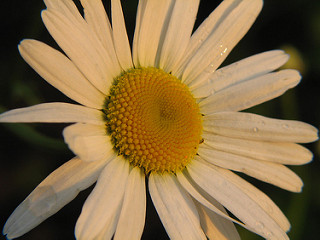
Flower: daisy